Misha Zilberman

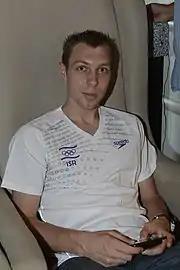
Misha Zilberman (2012)

Zilberman competed for Israel at the 2012 Summer Olympics in London, the first appearance by an Israeli badminton player in the Olympics. Ranked 33rd in the Olympic rankings in singles, he came in 33rd in the Games.